Newsweek

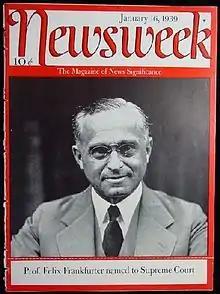
Cover of the issue from January 16, 1939, featuring Felix Frankfurter

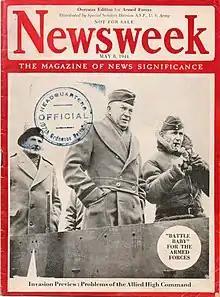
Cover of the "Armed Forces Overseas Edition" from May 8, 1944

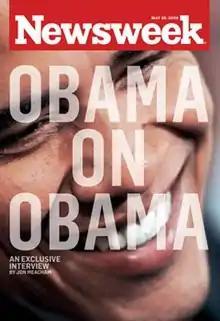
Cover of the issue from May 24, 2009, the magazine's first after switching to an opinion and commentary format

"News-Week" was launched in 1933 by Thomas J. C. Martyn, a former foreign news editor for "Time". He obtained financial backing from a group of U.S. stockholders "which included Ward Cheney, of the Cheney silk family, John Hay Whitney, and Paul Mellon, son of Andrew W. Mellon". Paul Mellon's ownership in "News-Week" marked "the first attempt of the Mellon family to function journalistically on a national scale". The group of original owners invested around million (equivalent to $million in ). Other large stockholders prior to 1946 were public utilities investment banker Stanley Childs and Wall Street corporate lawyer Wilton Lloyd-Smith.